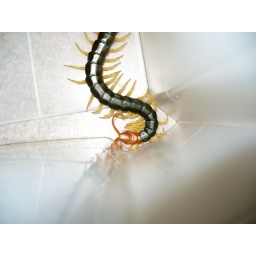
These creepy fucker was running across my living room floor. My wife caught him in a plastic drawer.